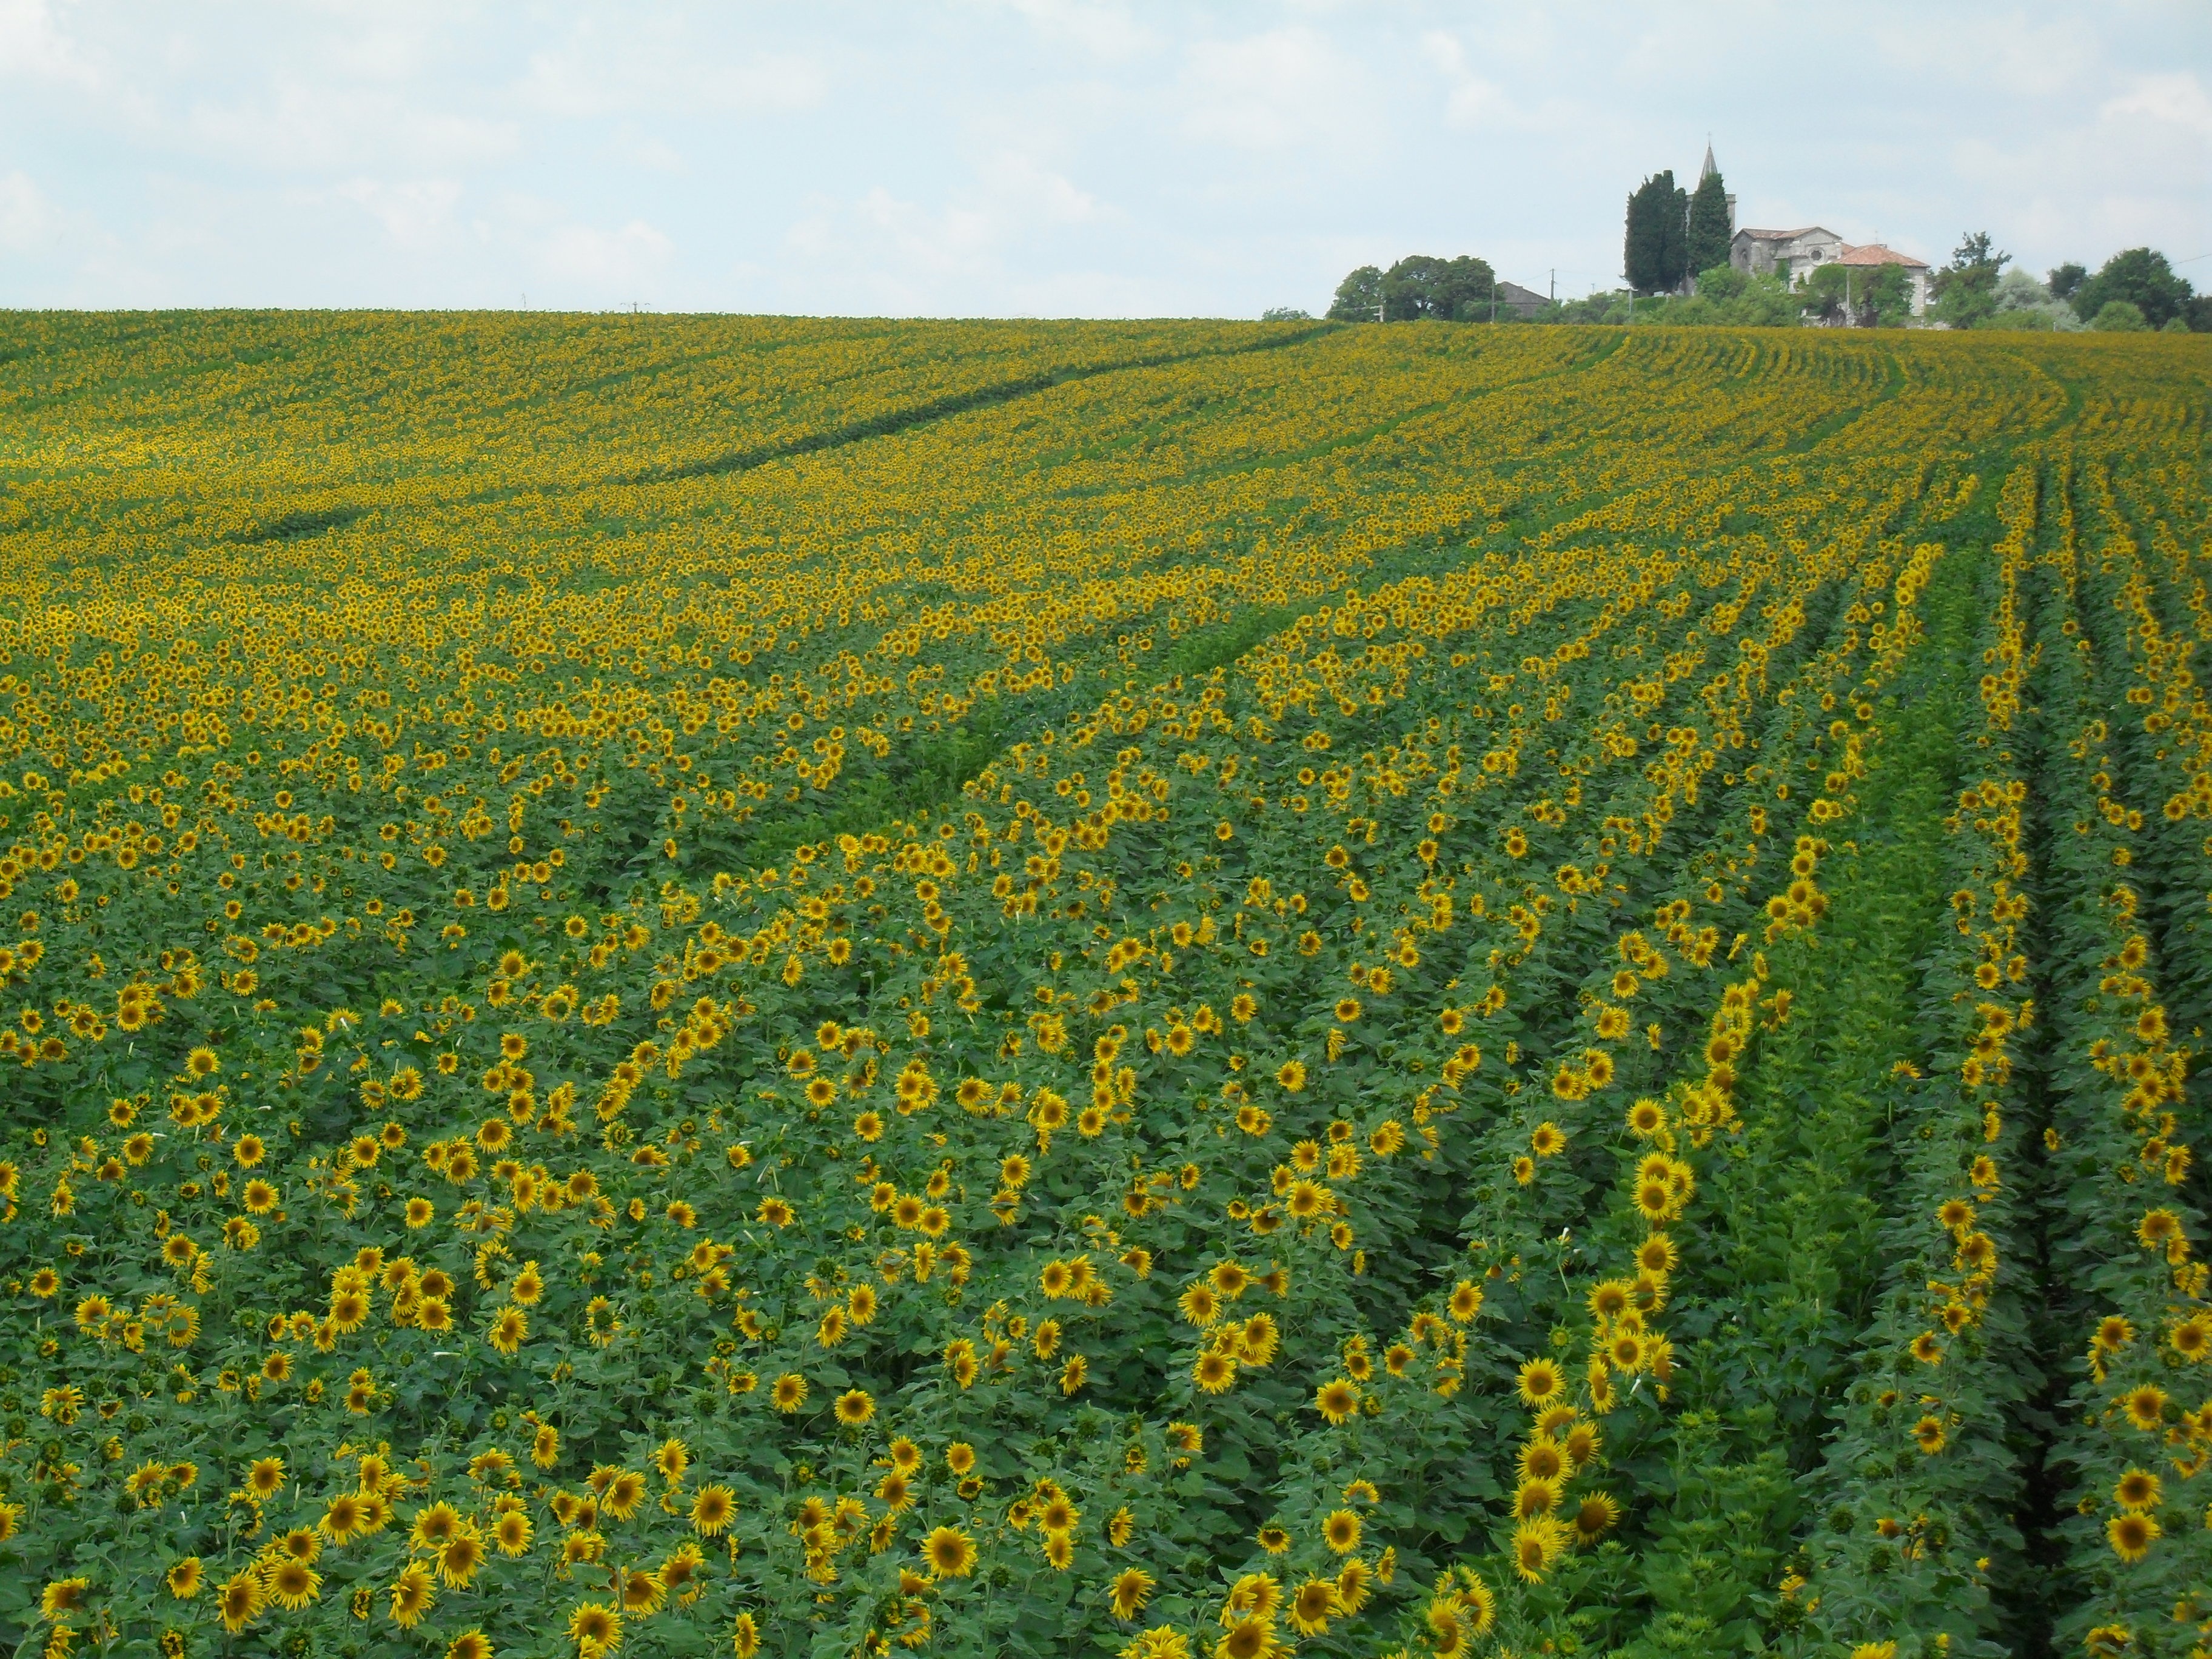
nature, plant, field, meadow, prairie, flower, summer, france, food, produce, vegetable, crop, agriculture, plain, rapeseed, sunflower, wildflower, sunflowers, grassland, canola, ecosystem, brassica, flowering plant, daisy family, grass family, land plant, mustard plant